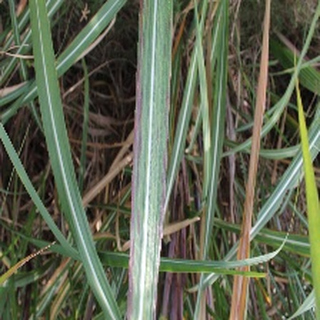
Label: sugarcane_bacterial_blight